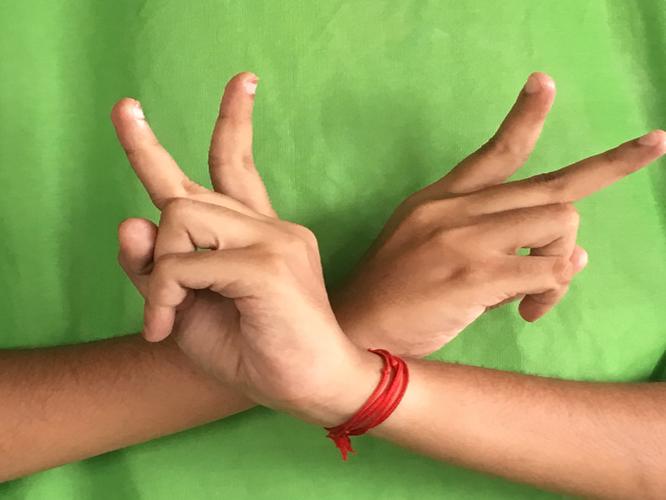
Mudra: Kartariswastika
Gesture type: double_hand